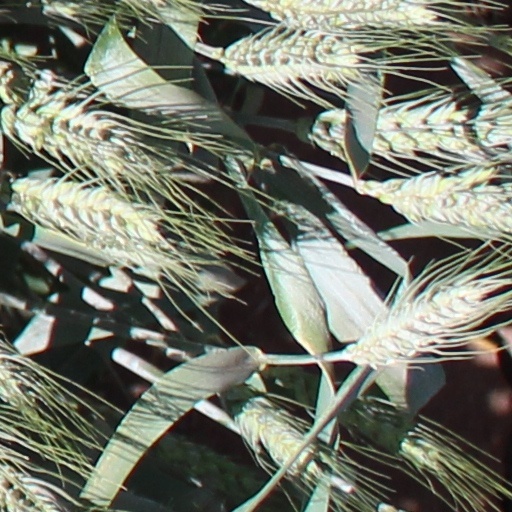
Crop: wheat